London Lead Company

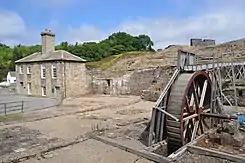
Nenthead smelt mill in 2011

The London Lead Company started its Teesdale operations in 1753 when it took a lease on a mine at Newbiggin in Teesdale. This gradually expanded to a further 18 miles and a smelting mill at Eggleston.